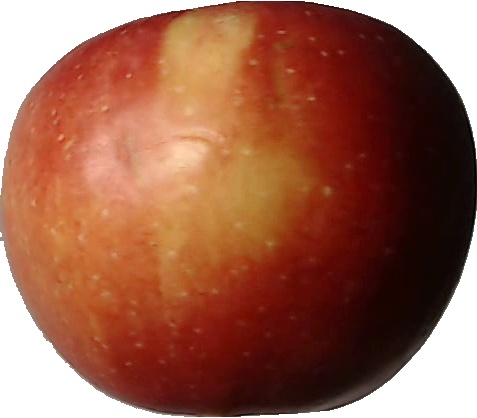
Label: apple_braeburn_1